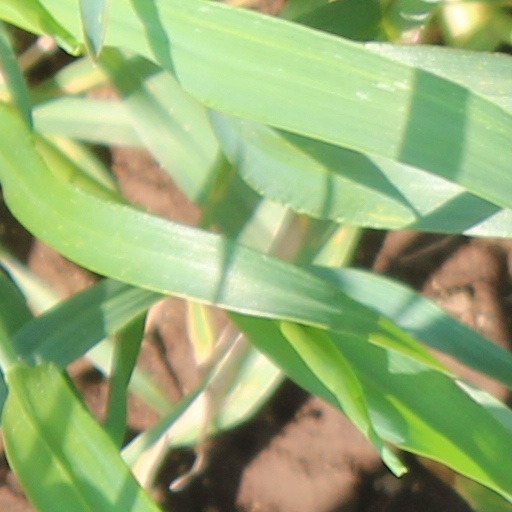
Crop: wheat